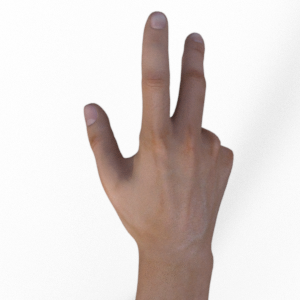
Label: scissors